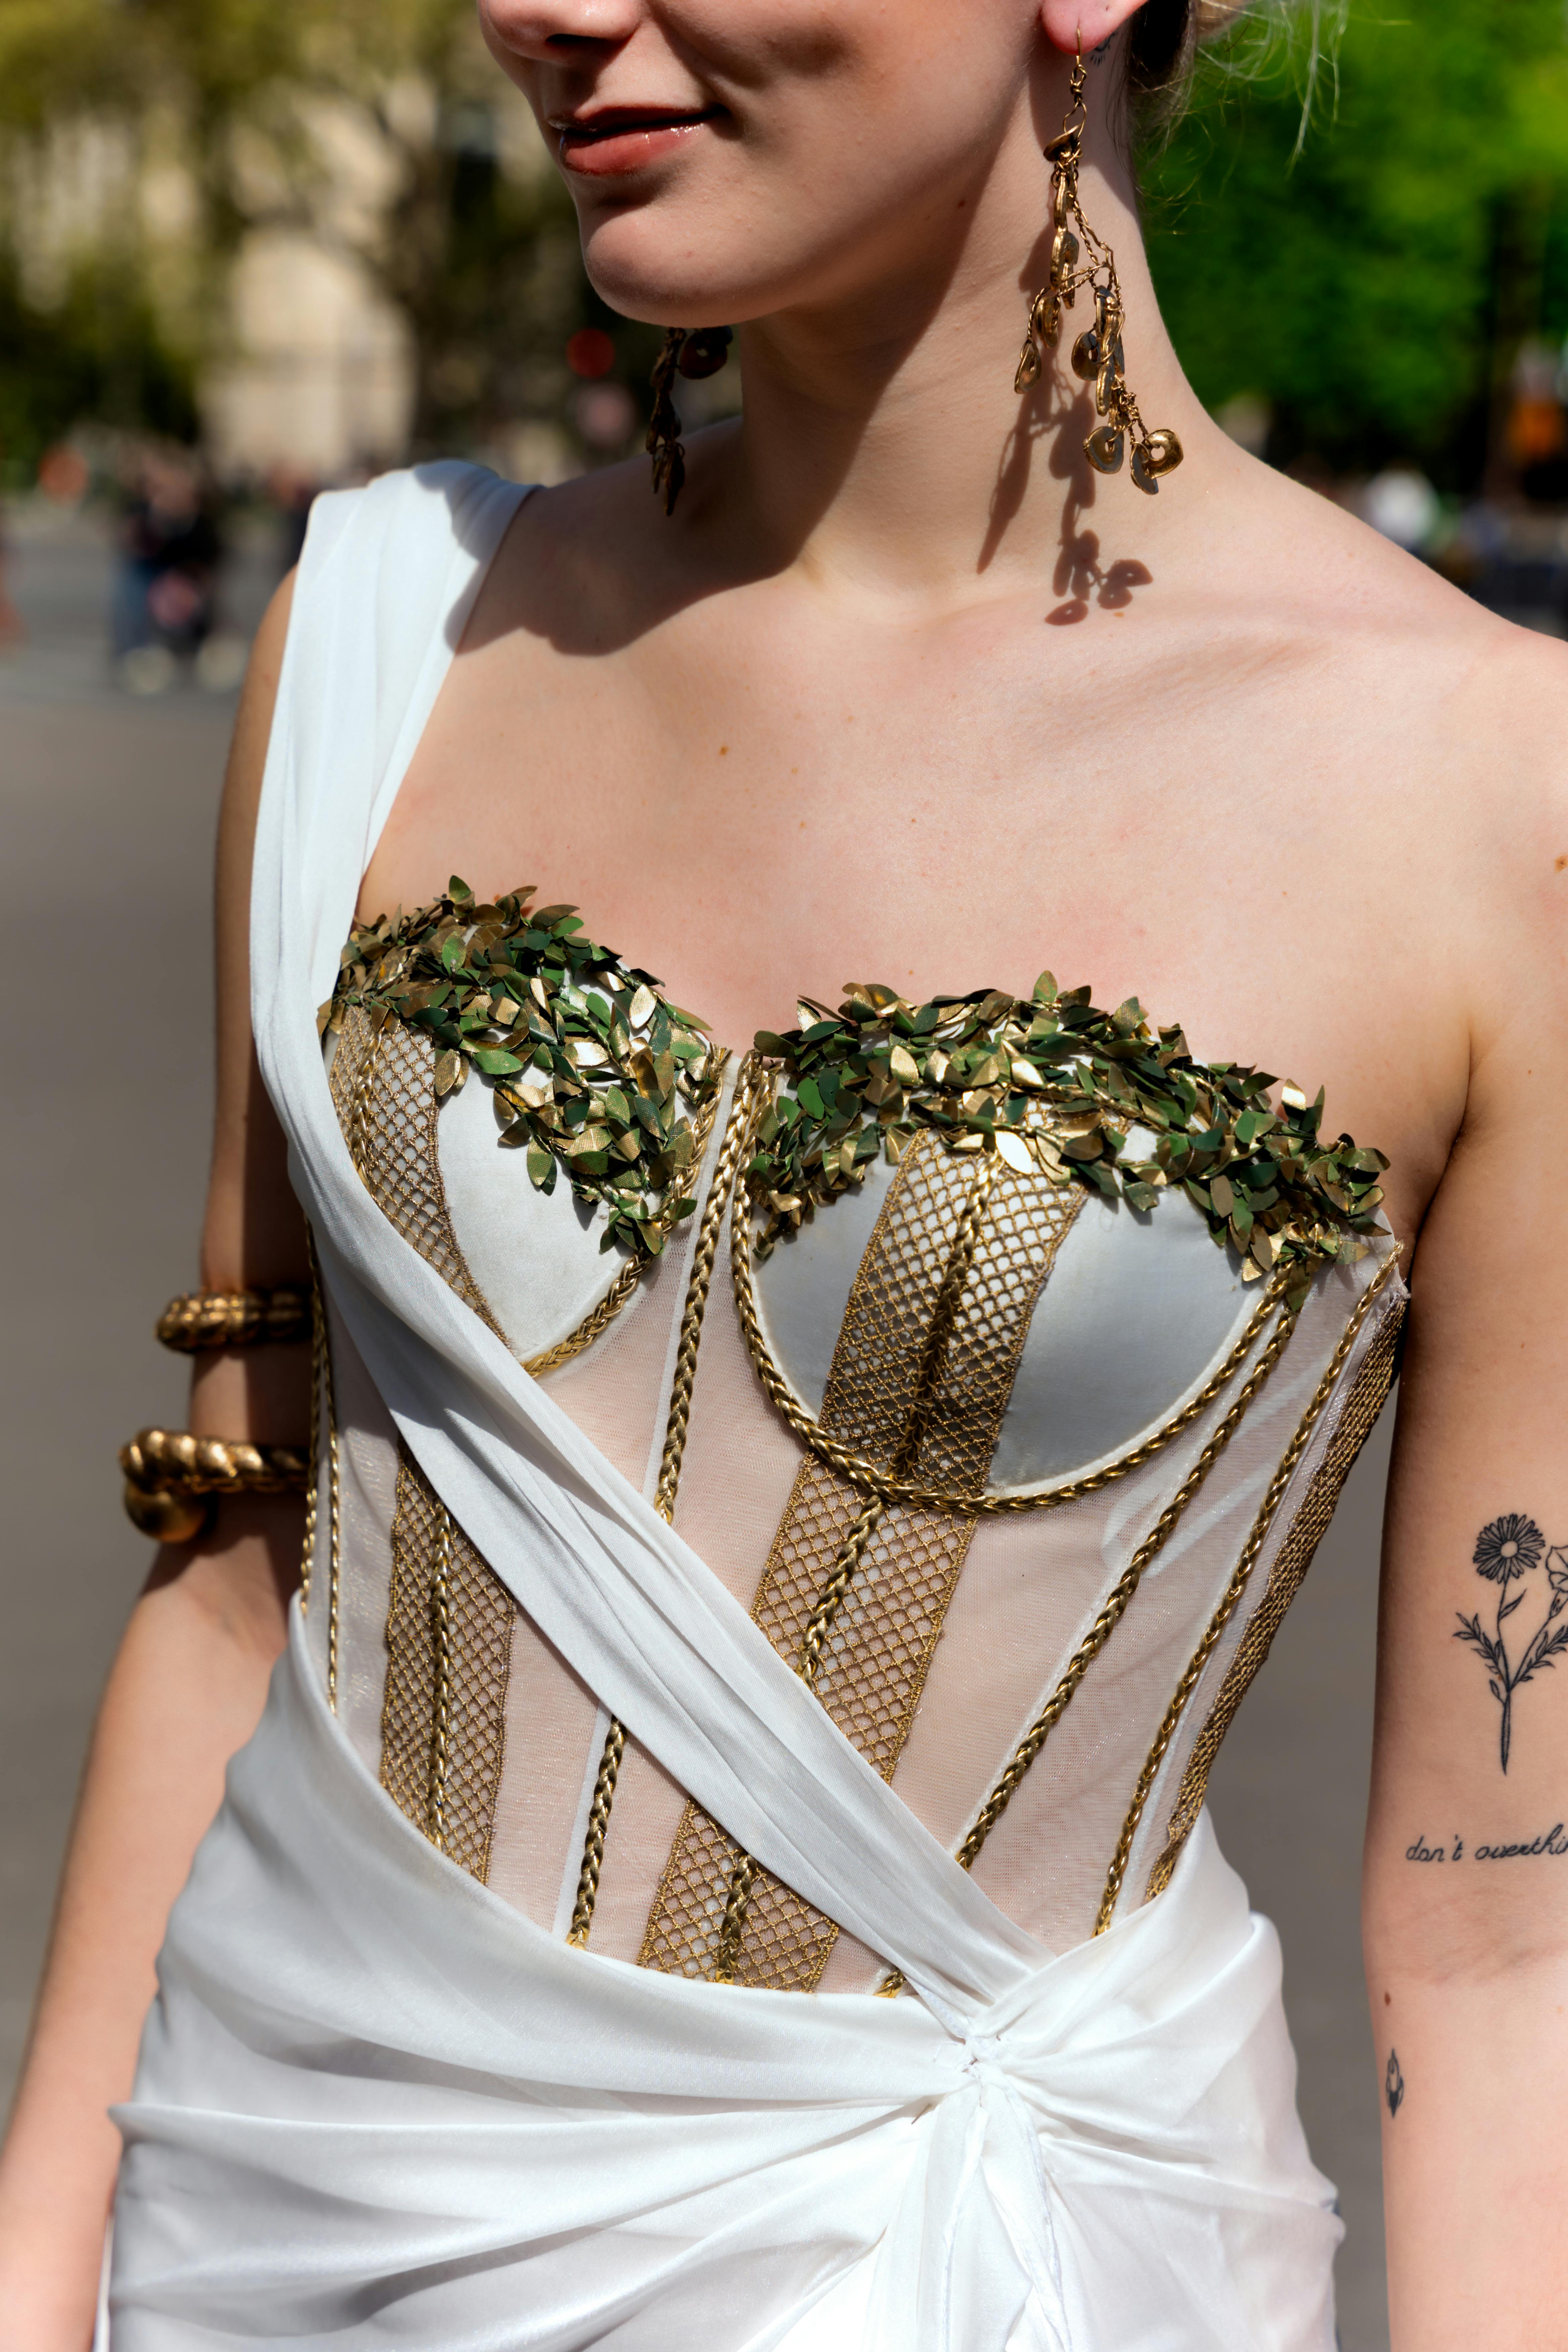
woman, joint, skin, white, eyelash, neck, sleeve, waist, gown, fashion design, thigh, chest, fawn, trunk, necklace, fashion model, embellishment, formal wear, day dress, black hair, abdomen, makeover, jewellery, pattern, earrings, eyewear, event, haute couture, human leg, cocktail dress, brown hair, fashion accessory, peach, costume design, lingerie, costume, top, public event, tradition, fashion show, photo shoot